Vera Leigh

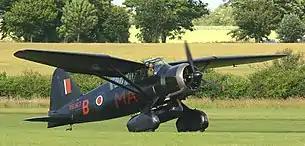
Westland Lysander Mk III (SD), the type used for special missions into occupied France during World War II.

When Paris fell in 1940, she left for Lyon to join her fiancé of seven years, a man called Charles Sussaix, the managing director of a Portuguese-owned film company. She had intended to find a way, with his help, to get to England, but she became involved with the underground escape lines, guiding fugitive Allied servicemen out of the country, and it was not until 1942 that she herself took the route over the Pyrenees into Spain. As with many who made this journey, Spanish authorities put her in the internment camp at Miranda de Ebro, about 65 kilometres south of Bilbao. Through the efforts of a British embassy official, she was released, and helped to make her way to England via Gibraltar.